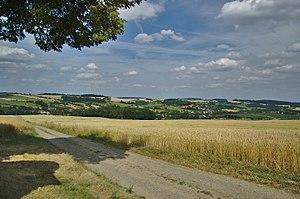
Dzbel est une commune du district de Prostějov, dans la région d'Olomouc, en Tchéquie. Sa population s'élevait à 247 habitants en 2018.